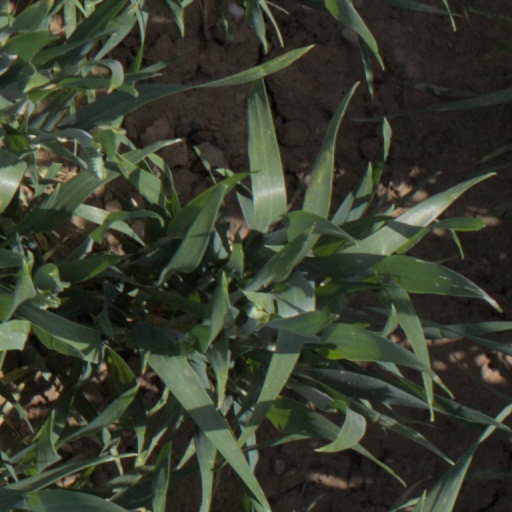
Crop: wheat